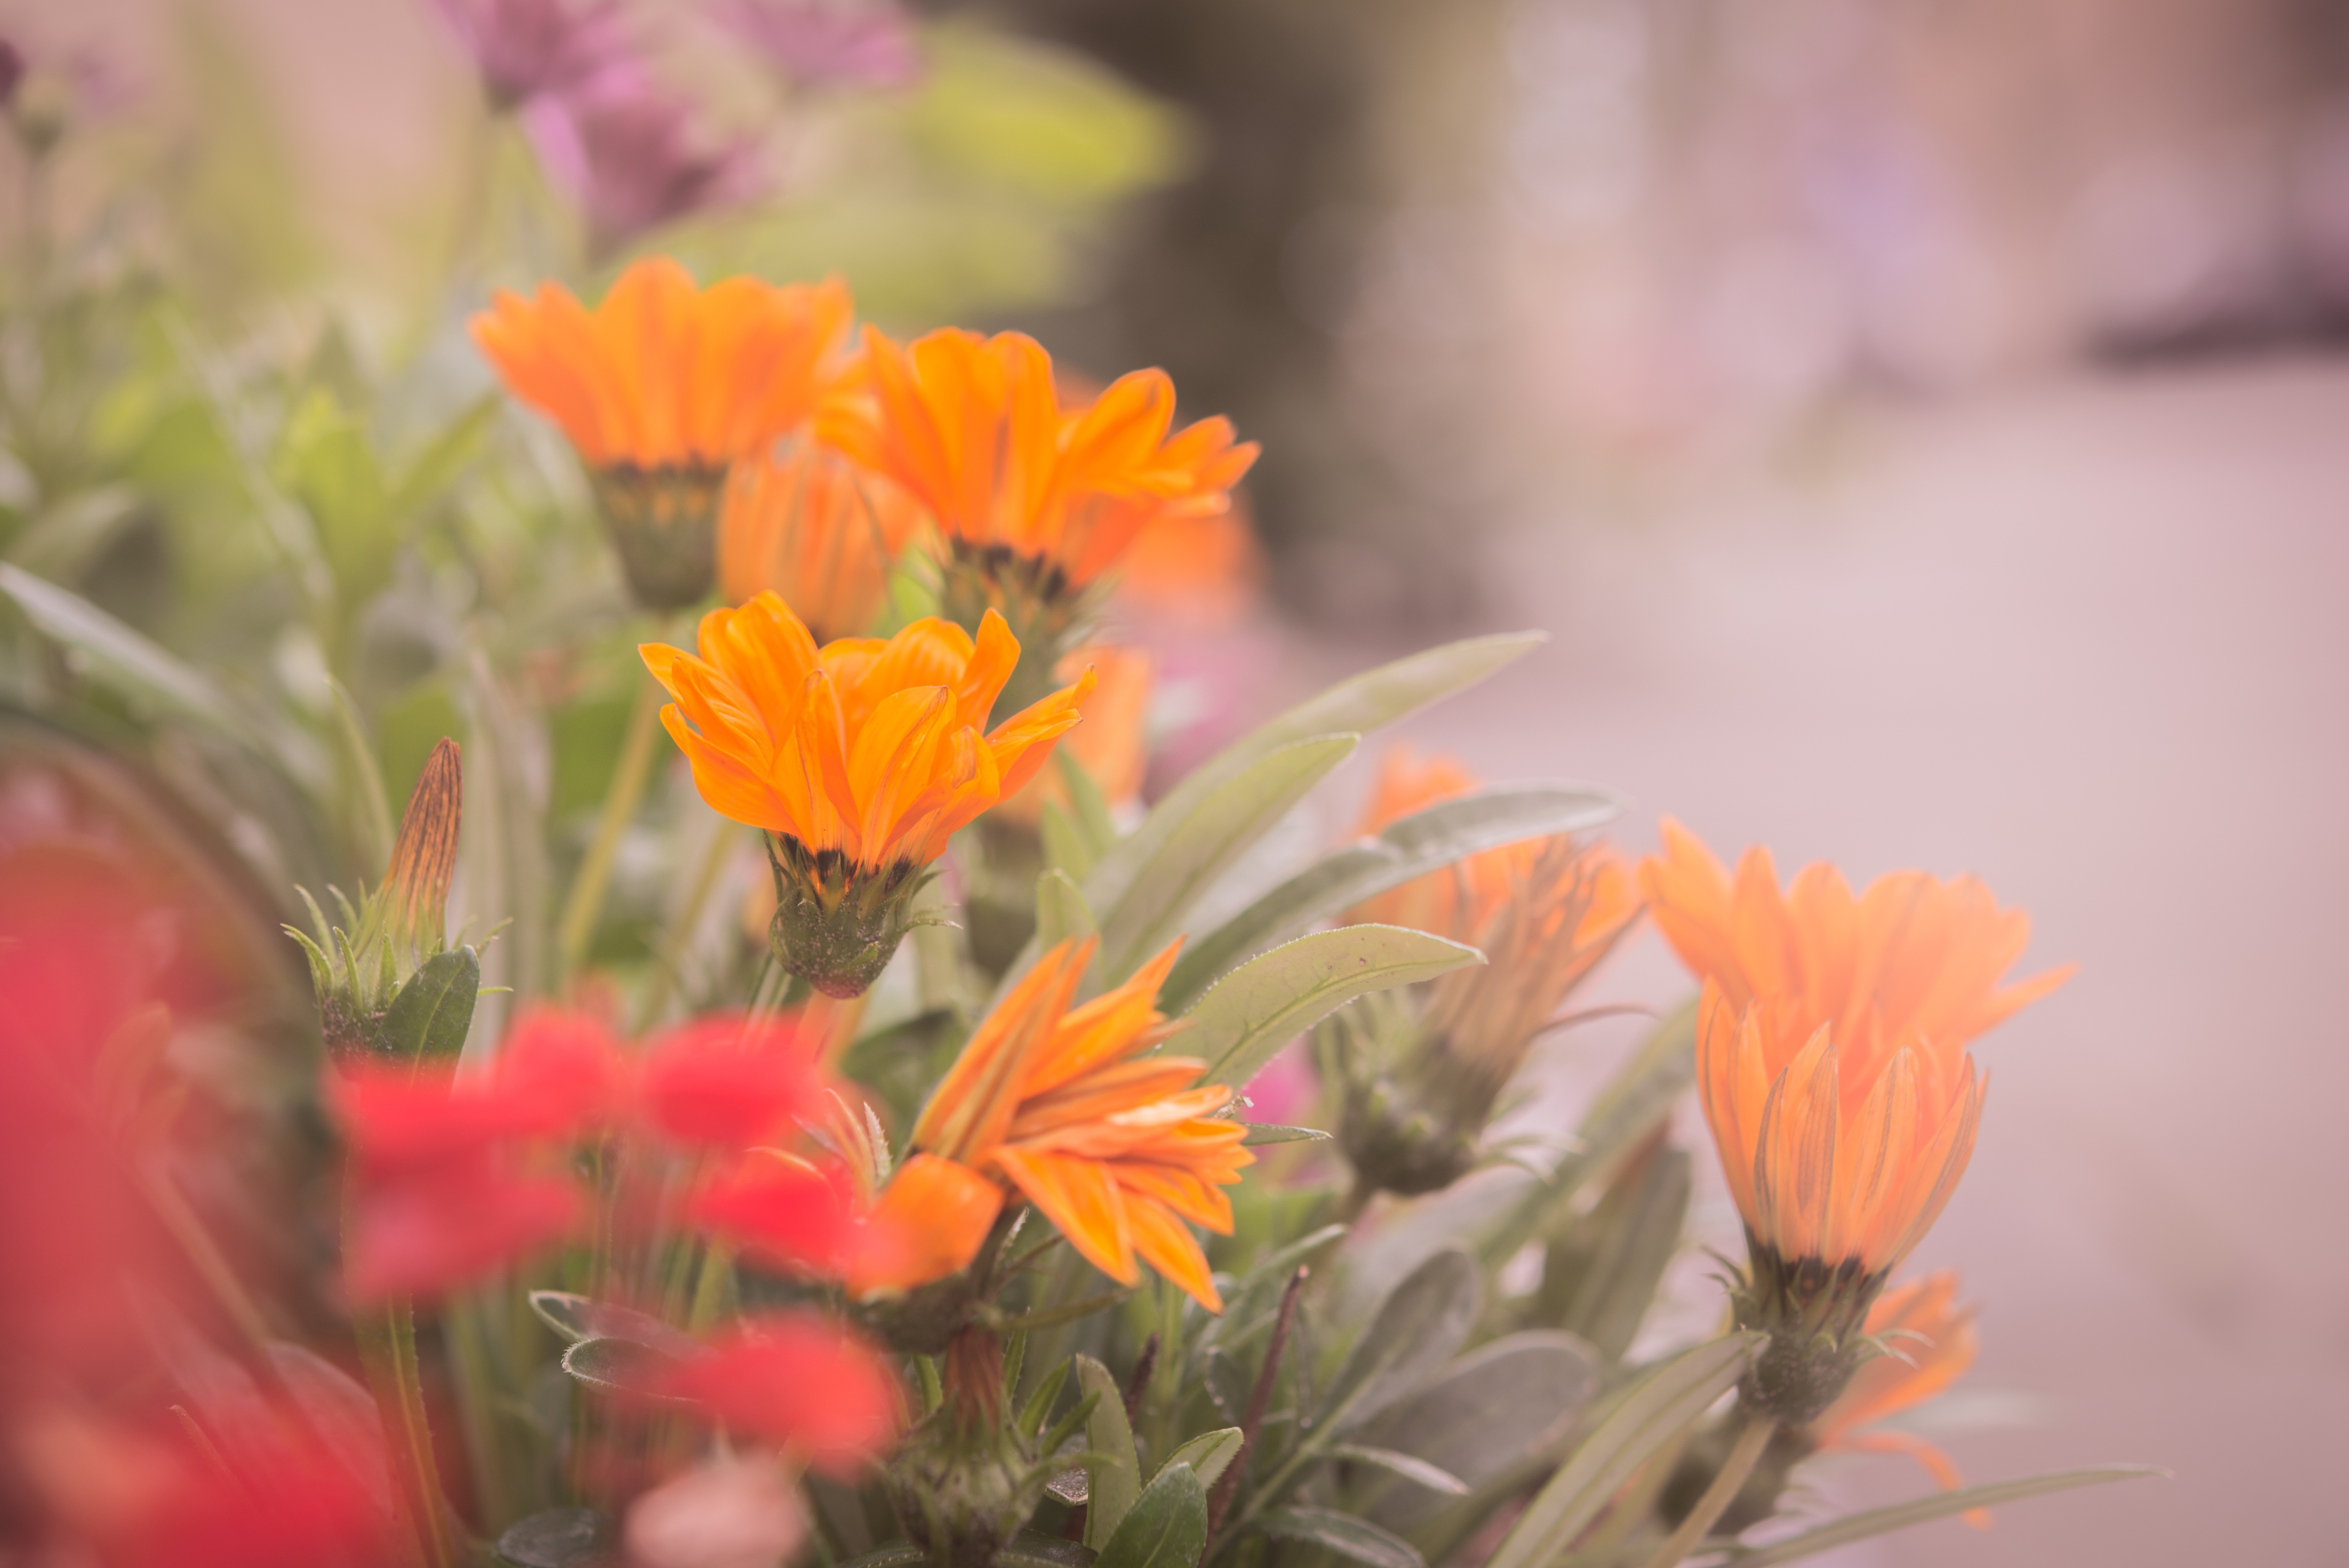
blossom, plant, leaf, flower, petal, bloom, summer, floral, bouquet, gift, orange, spring, red, herb, autumn, haze, fresh, romance, botany, colorful, yellow, garden, flora, wildflower, close up, floristry, bridal, macro photography, orange flower, flowering plant, daisy family, calendula, flowers isolated, annual plant, land plant